Brie de Meaux

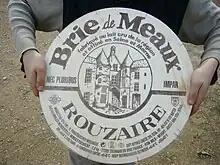
Brie de Meaux

The production territory of Brie de Meaux is limited to the departments of Seine-et-Marne, Loiret, Meuse, Aube, Marne, Haute-Marne and the Yonne. There is, however, no production close to Meaux, and there is little celebration of the cheese in the town.